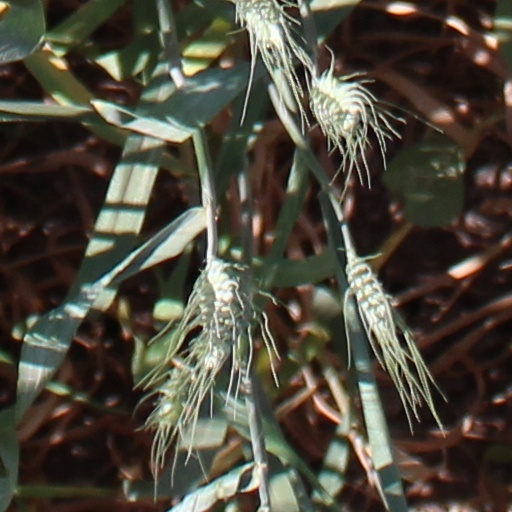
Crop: wheat